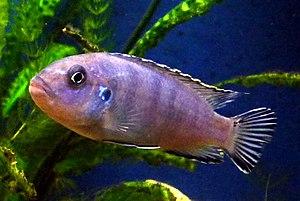
Pseudotropheus socolofi est une espèce de poisson cichlidés endémique du lac Malawi en Afrique de l'Est.